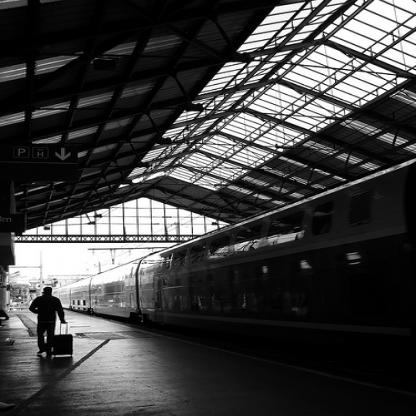
Scene: Indoor